John Henry Towers

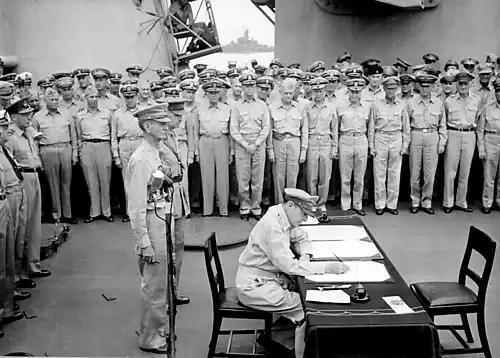
Allied sailors and officers watch General of the Army Douglas MacArthur sign documents during the surrender ceremony aboard "Missouri" on 2 September 1945. Towers is ninth from the right.

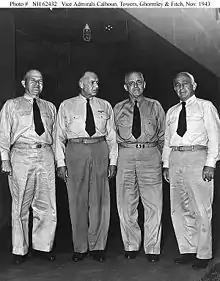
Naval Academy classmates, now admirals, in Pacific in November 1943: Calhoun, Towers, Ghormley and Fitch

Promoted to vice admiral on 6 October 1942, Towers became Commander, Air Force, Pacific Fleet. From this billet, he supervised the development, organization, training, and supply of the Fleet's growing aviation capability, and helped develop the strategy which spelled the doom of the Japanese fleet and eventual American victory in the Pacific. For his "sound judgment and keen resourcefulness", Towers received, successively, the Legion of Merit and the Distinguished Service Medal.